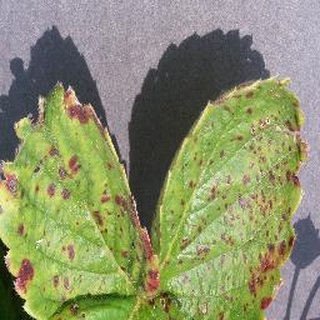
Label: strawberry_leaf_scorch